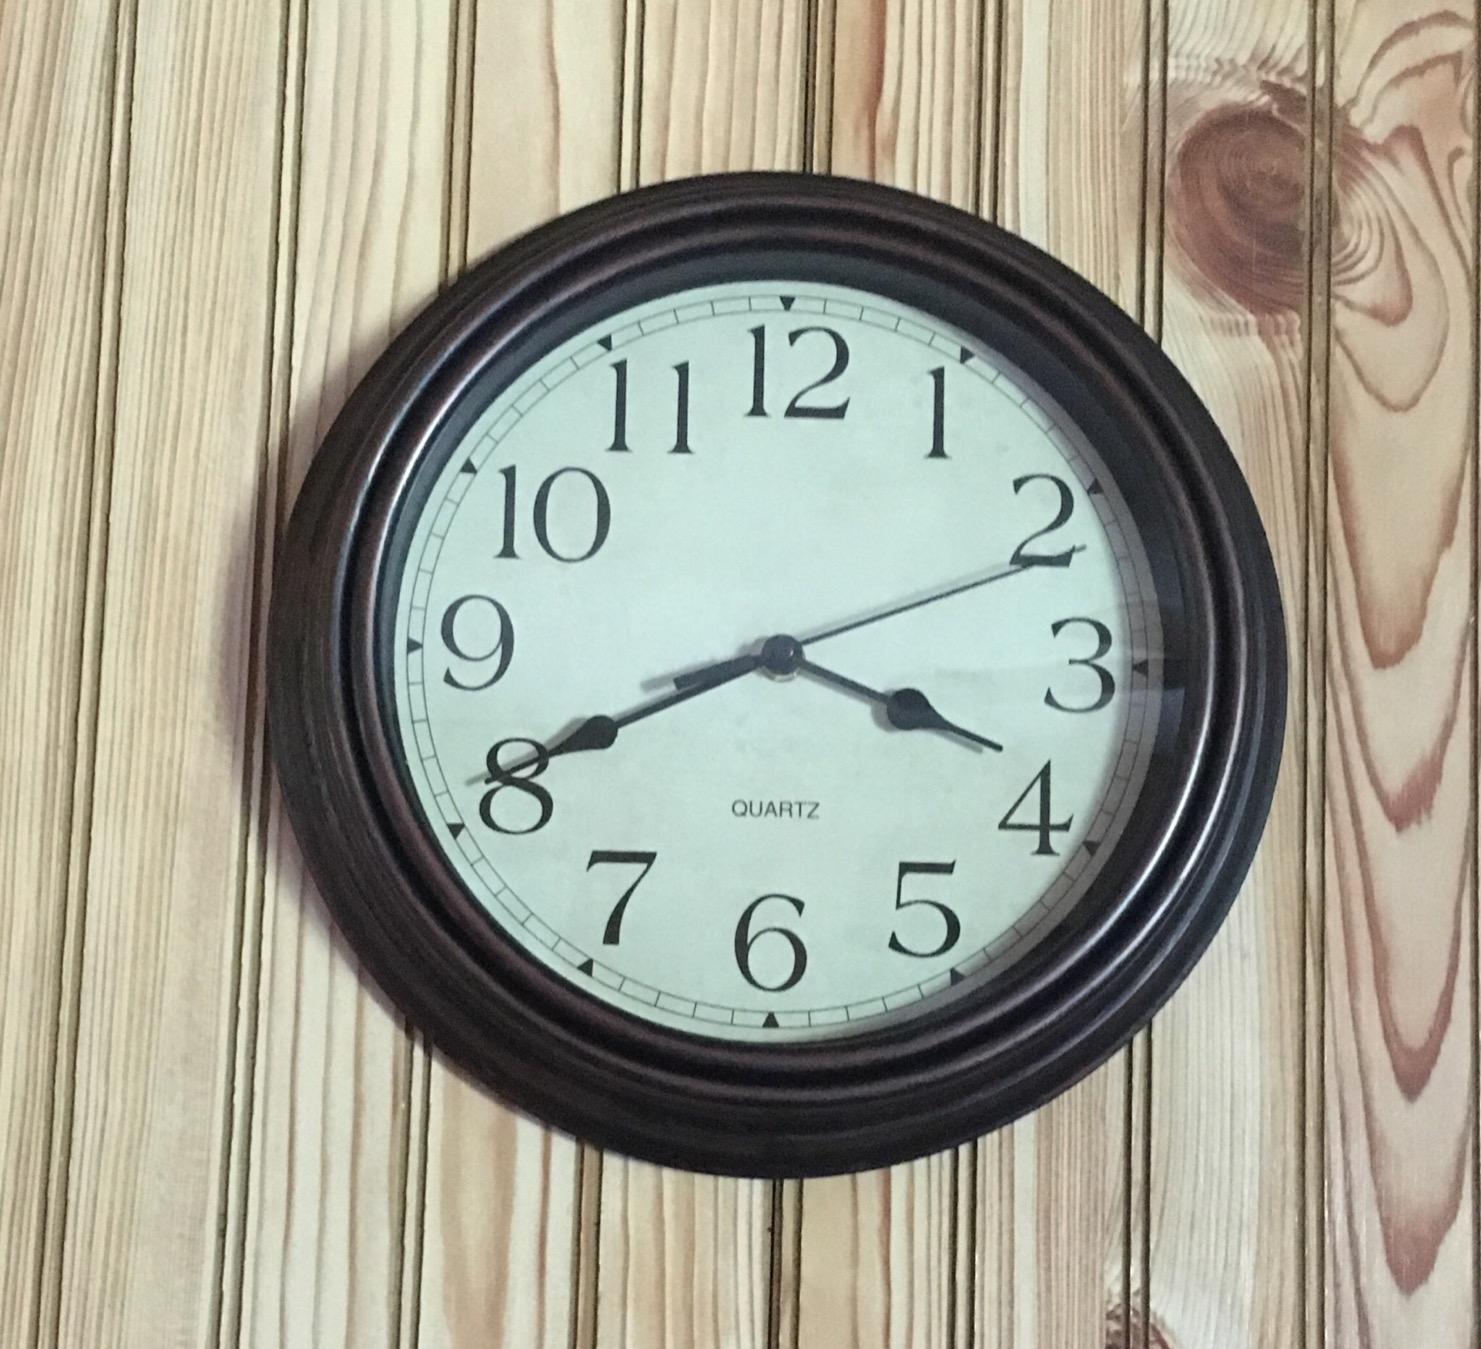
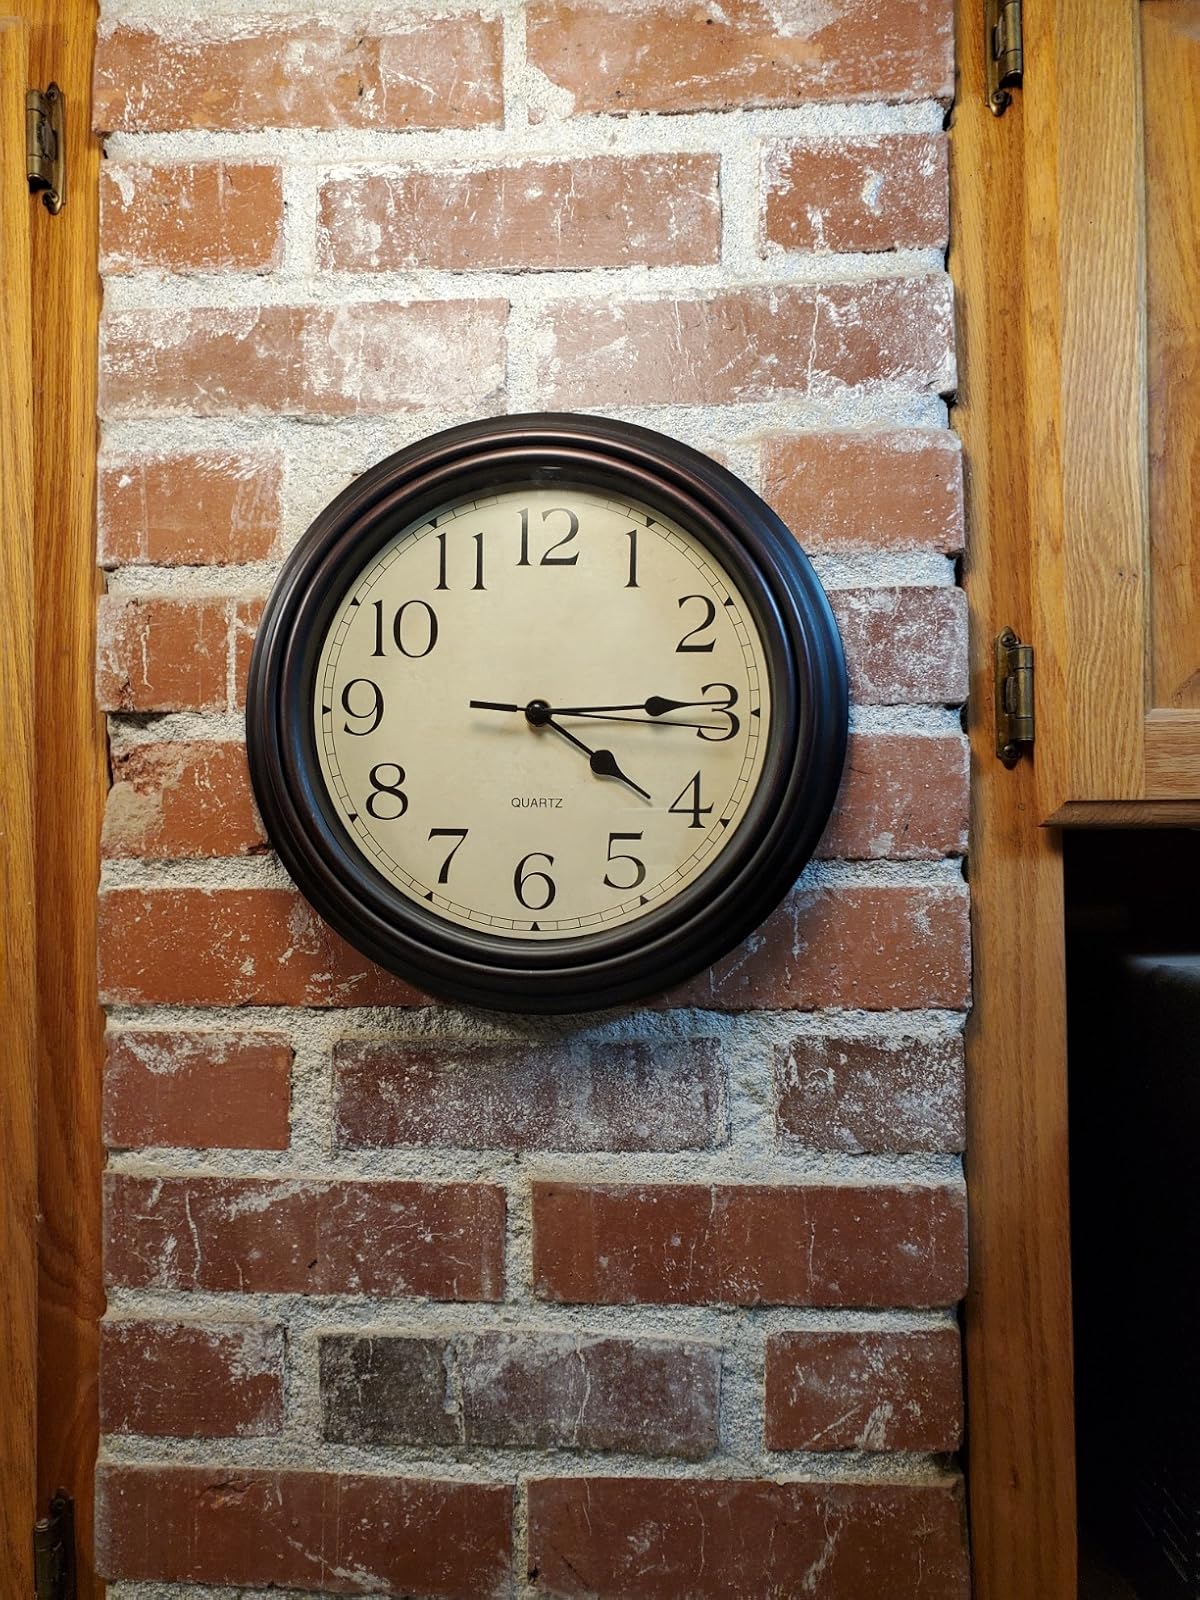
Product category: clock
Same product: yes